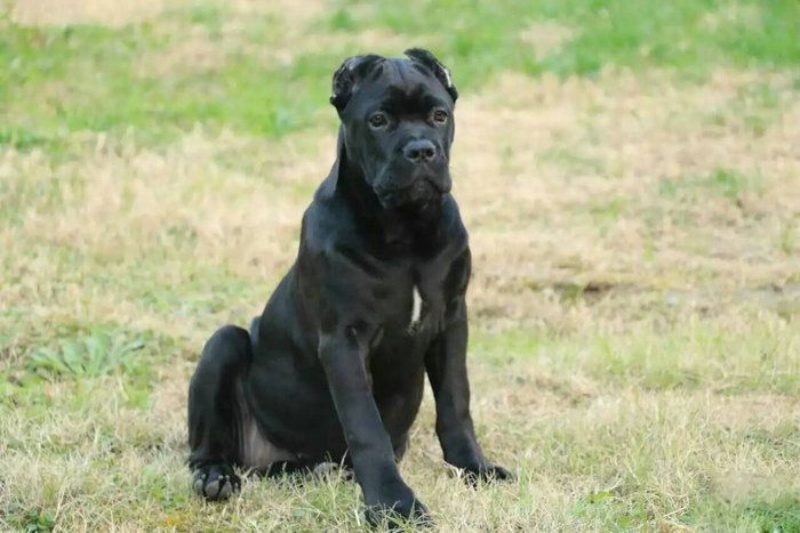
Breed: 253-n000105-Cane_Carso